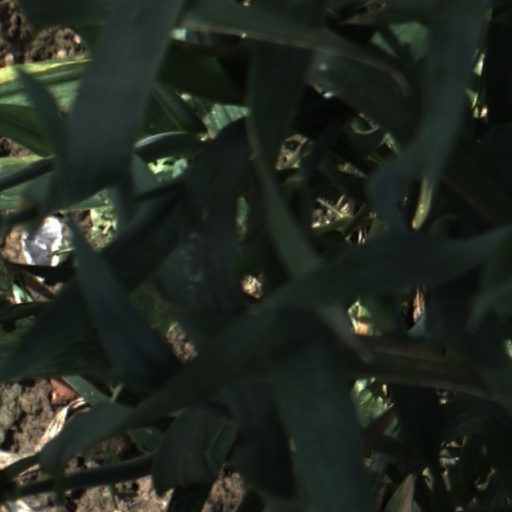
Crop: wheat